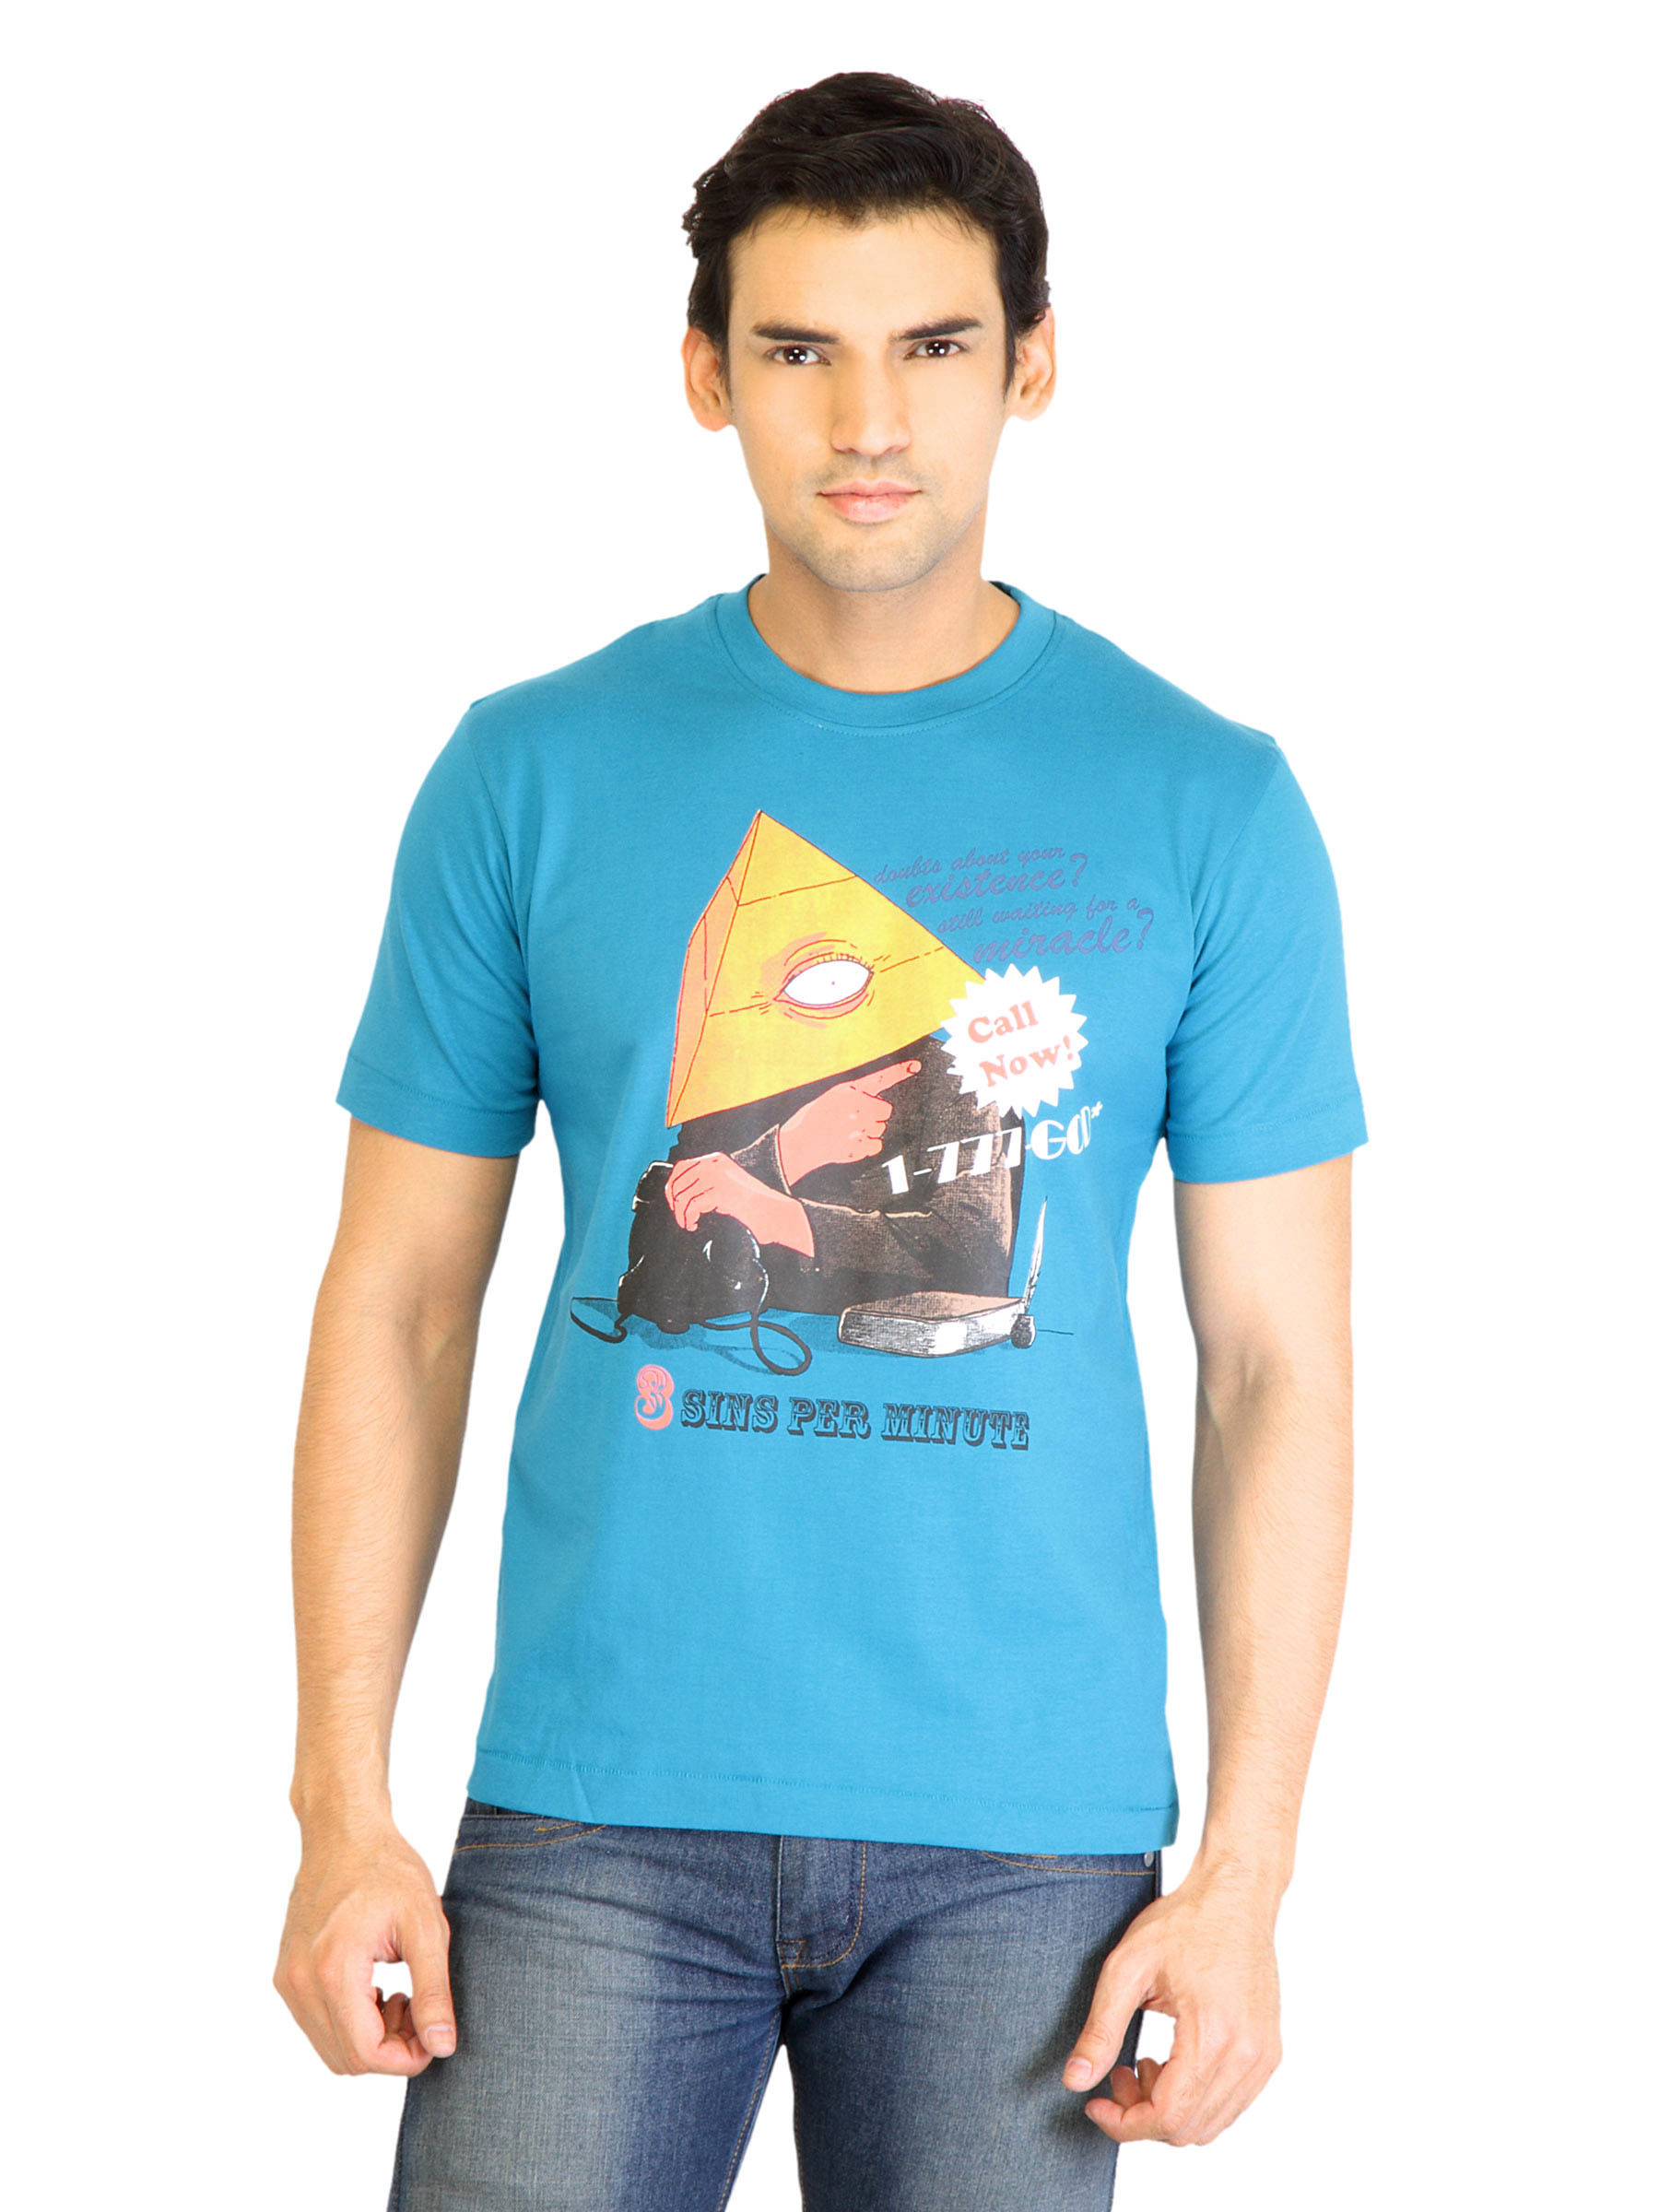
Peter England Men Printed Blue TShirt
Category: Apparel / Topwear / Tshirts
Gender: Men
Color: Blue
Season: Fall 2011
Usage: Casual